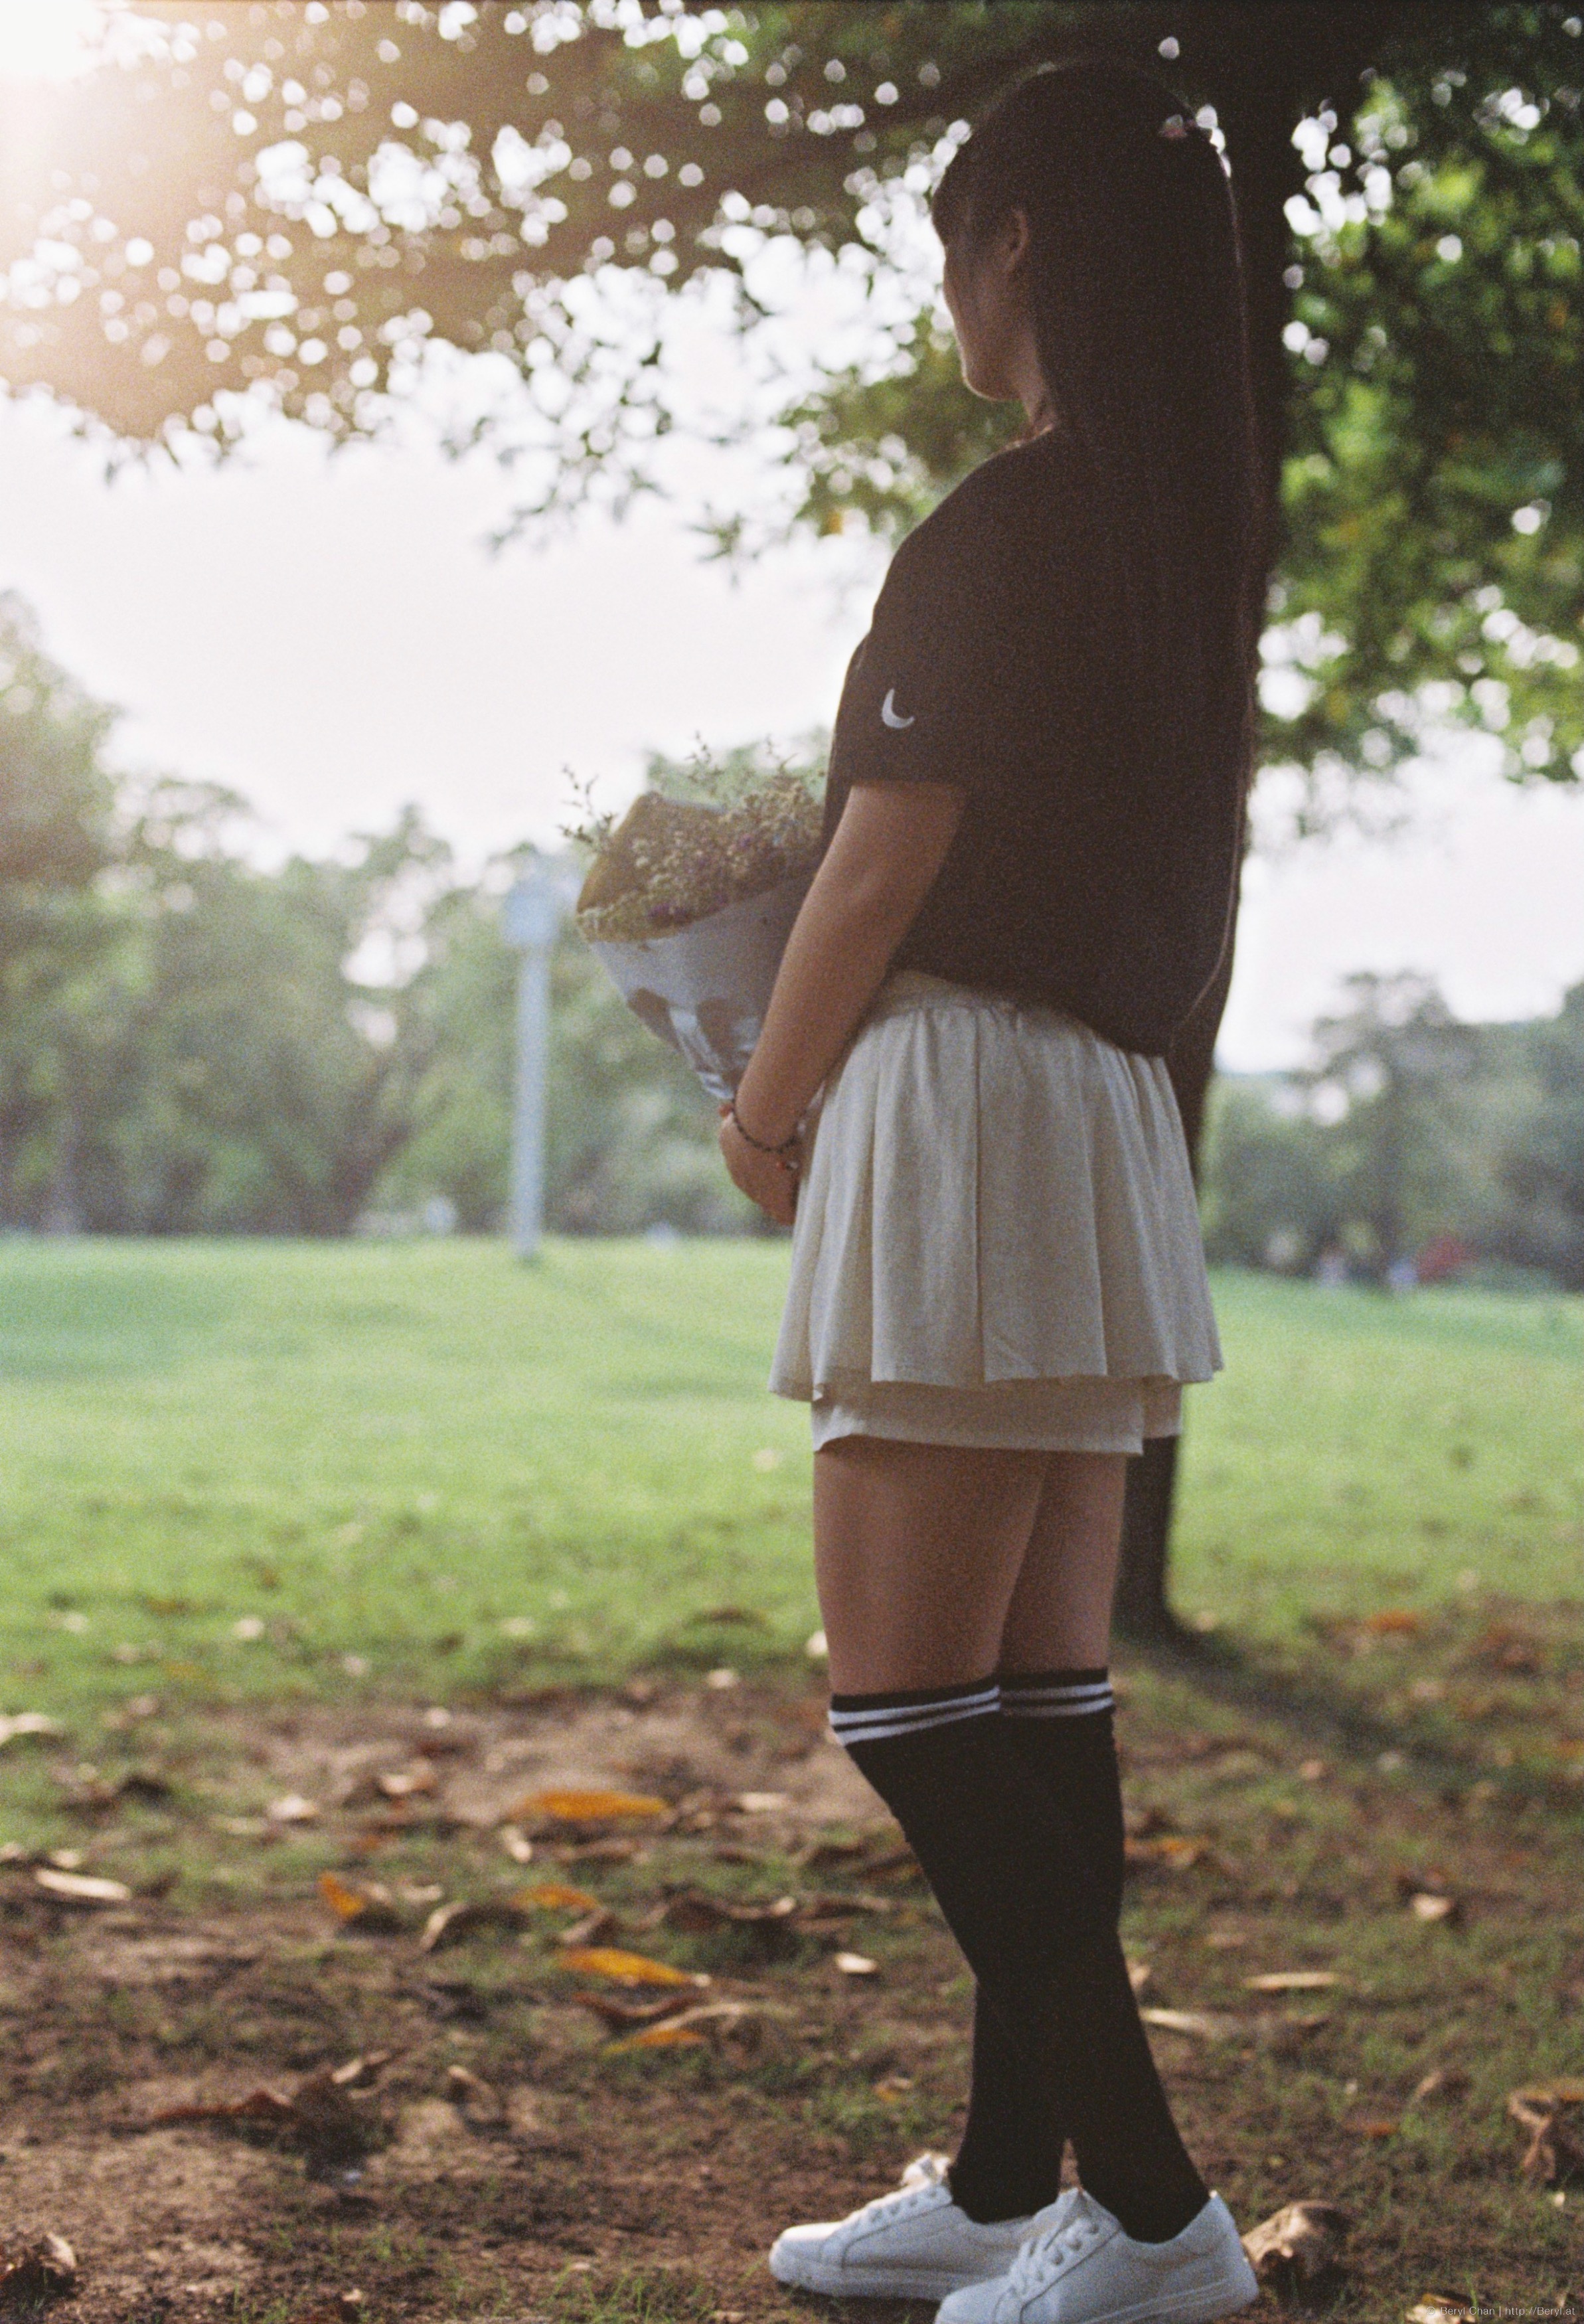
outdoor, girl, woman, photography, vintage, film, analog, dusk, fujifilm, leg, portrait, model, spring, green, fashion, nikon, clothing, lady, lights, flare, 50mm, dress, back, sneakers, footwear, photograph, beauty, faceless, socks, overkneesocks, tights, kneehighsocks, kneesocks, teenage, longsocks, 135, fujifilmxtra800, schoolgirl, nikonf3, interaction, photo shoot